Machairodontinae

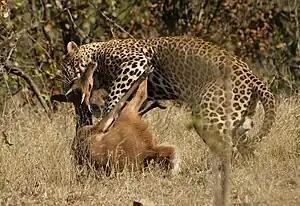
A modern leopard, "Panthera pardus" applying the conical-tooth equivalent of the "bite and compress" to a bushbuck.

On occasion, the bone of a fossilised predator is preserved well enough to retain recognizable proteins that belong to the species it consumed when alive. Stable isotope analysis of these proteins has shown that "Smilodon" preyed mainly on bison and horses, and occasionally ground sloths and mammoths, while "Homotherium" often preyed on young mammoths and other grazers such as pronghorn antelope and bighorn sheep when mammoths were not available. Examinations published in 2022 of tooth wear patterns on "Smilodon" and bite marks on the bones of the peccary "Platygonus" by "Xenosmilus" suggest that machairodonts were capable of efficiently stripping and de-fleshing a carcass of meat when feeding. They also show a degree of bone consumption on par with that of modern lions, which themselves can and regularly do eat smaller bones when consuming a meal.